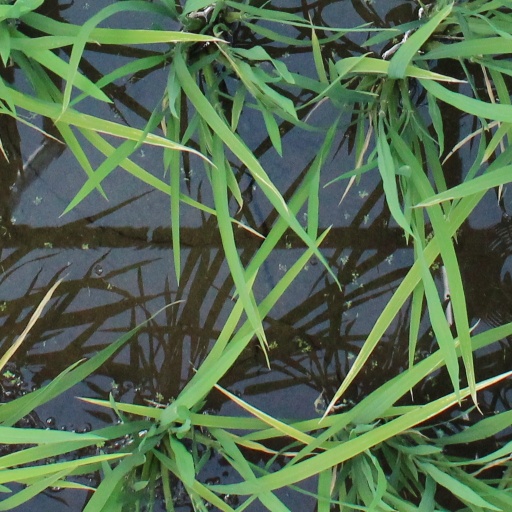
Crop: rice